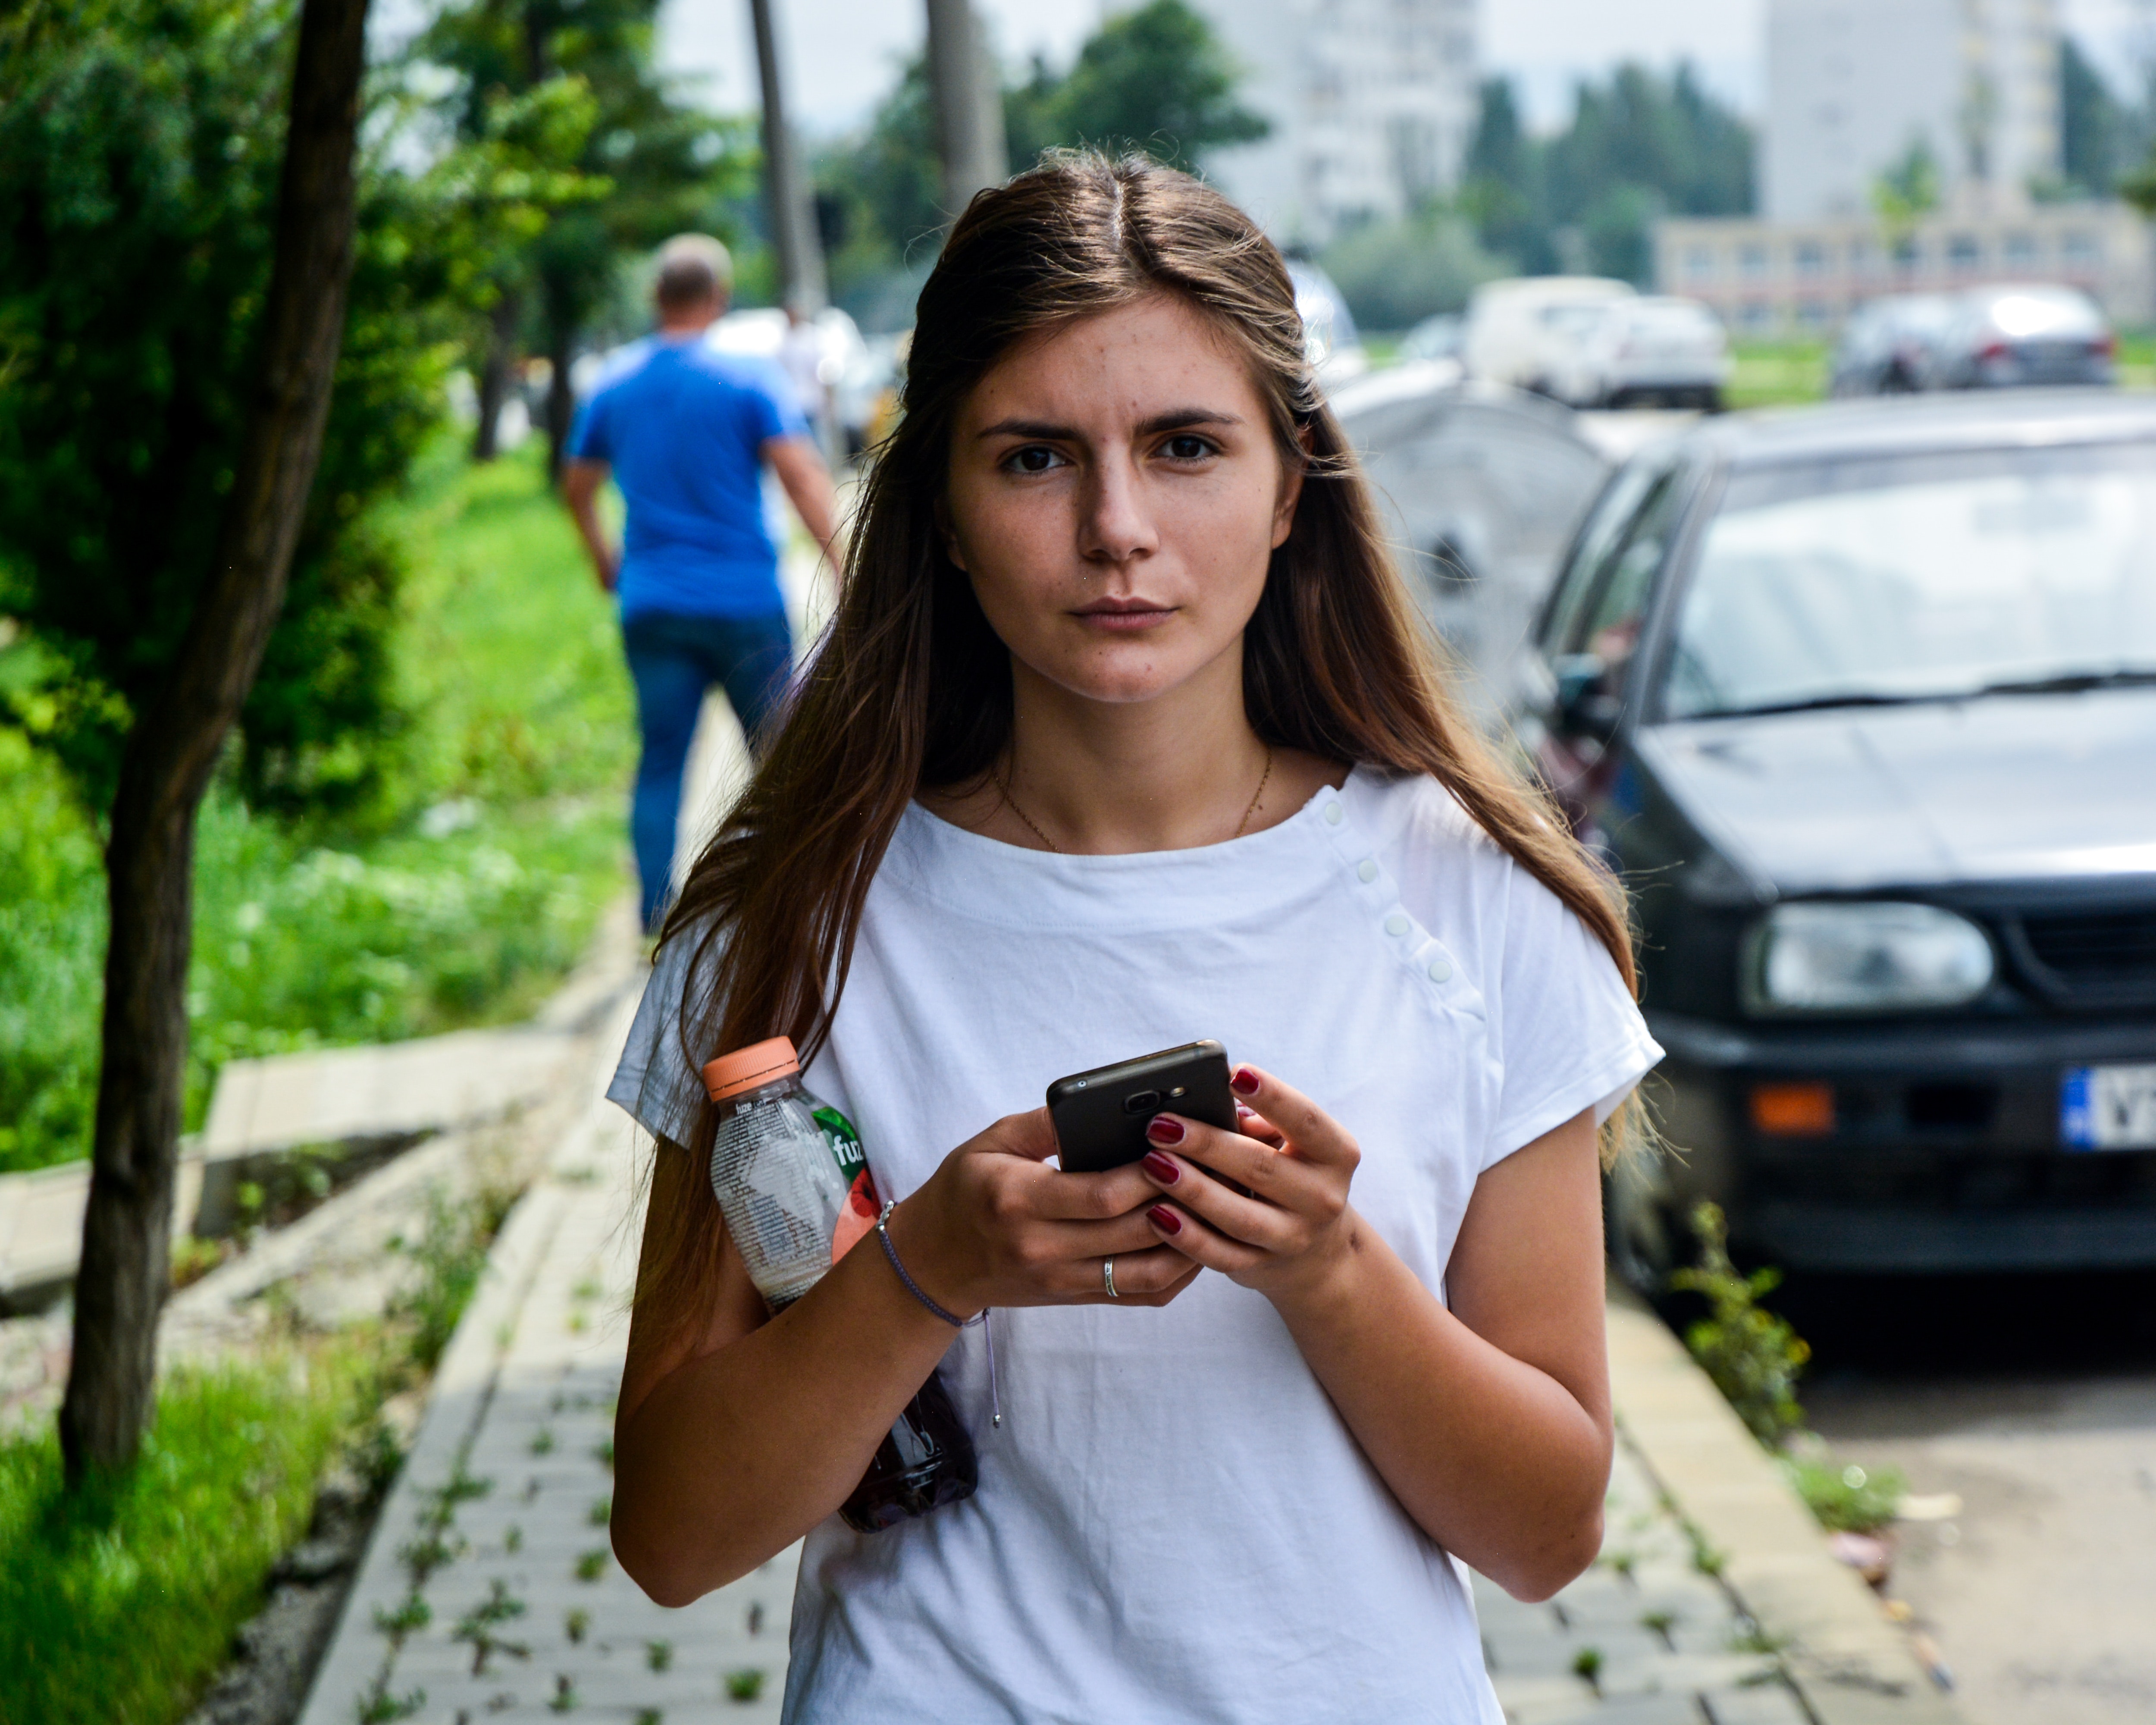
snapshot, street fashion, vehicle, car, fashion, photography, technology, finger, gadget, brown hair, electronic device, long hair, plant, city car, smartphone, mobile phone, t shirt, gesture, walking